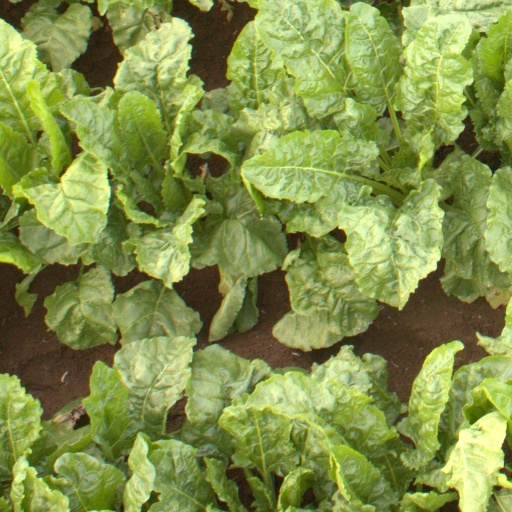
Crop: sugar beet